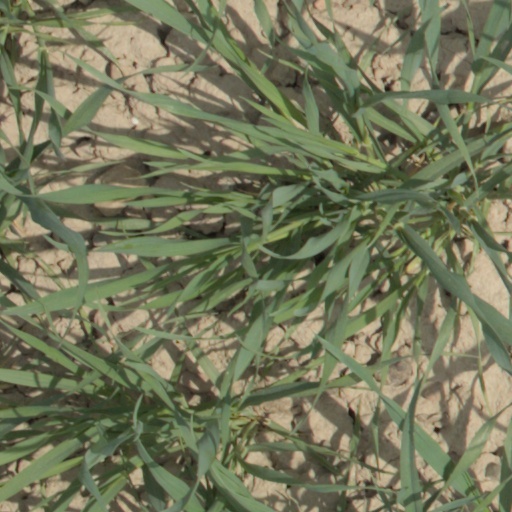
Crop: wheat